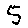
Label: 5